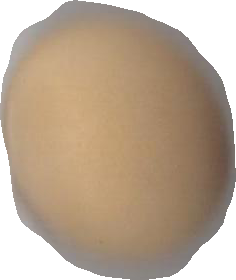
Variety: Grobogan